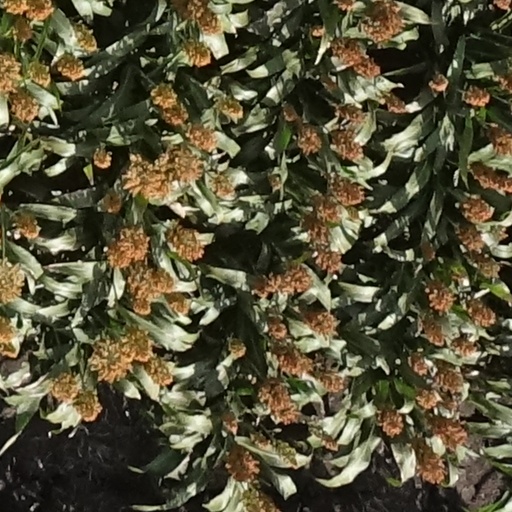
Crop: sorghum